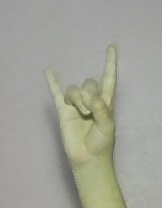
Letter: la